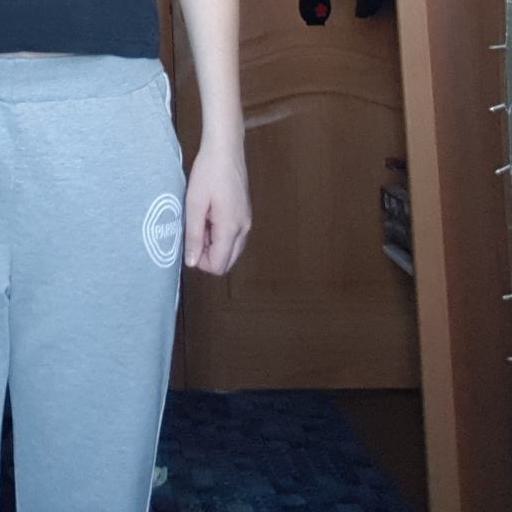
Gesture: no_gesture